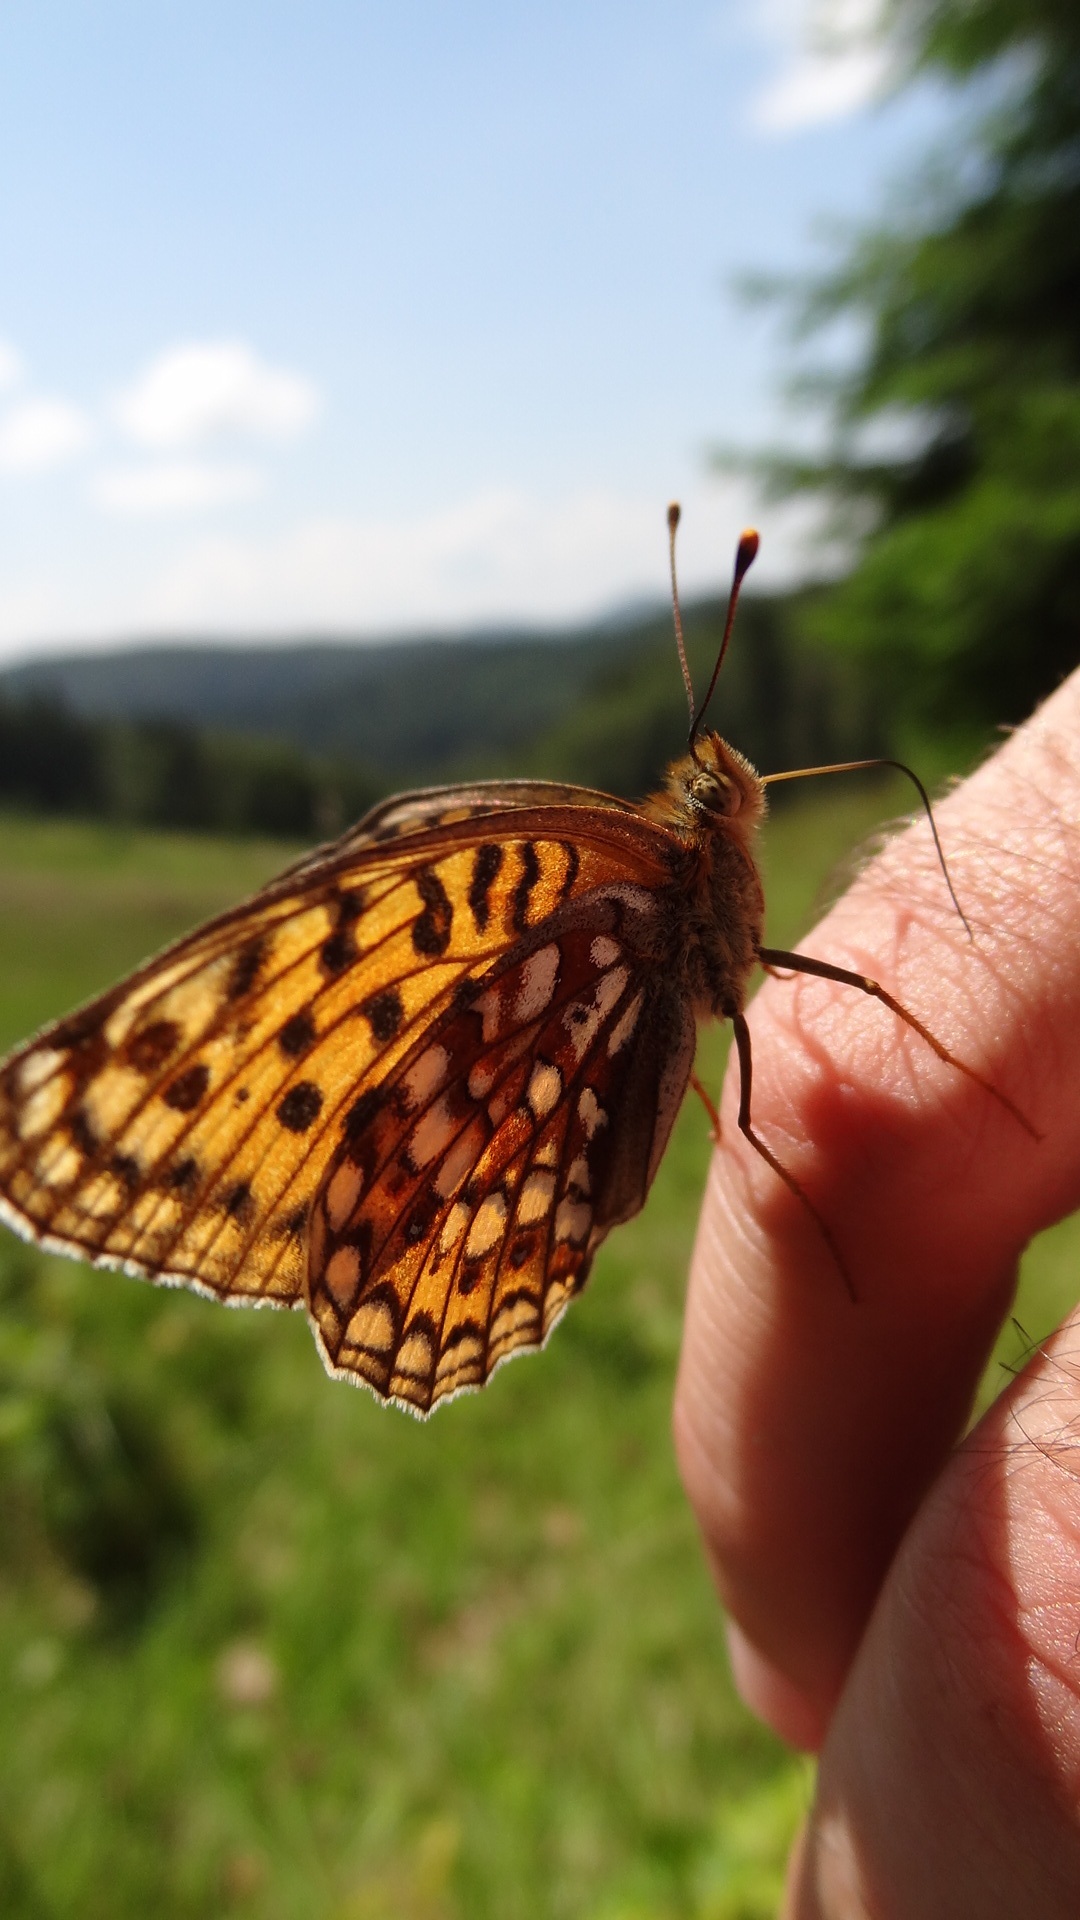
nature, grass, wing, leaf, flower, wildlife, green, insect, brown, botany, moth, butterfly, fauna, invertebrate, close up, coloring, wings, insecta, macro photography, arthropod, pollinator, moths and butterflies